Amphibian

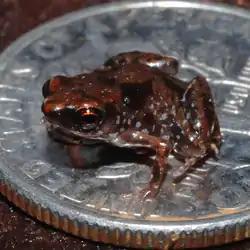
The world's smallest known vertebrate, "Paedophryne amauensis", sitting on a U.S. dime. The dime is 17.9 mm in diameter, for scale

The word "amphibian" is derived from the Ancient Greek term, which means 'both kinds of life', meaning 'of both kinds' and meaning 'life'. The term was initially used as a general adjective for animals that could live on land or in water, including seals and otters. Traditionally, the class Amphibia includes all tetrapod vertebrates that are not amniotes. Amphibia in its widest sense was divided into three subclasses, two of which are extinct: